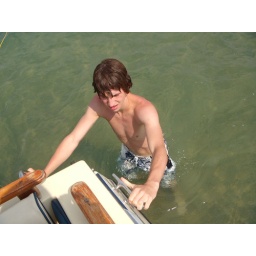
Coming onto the boat after swimming in the lake.